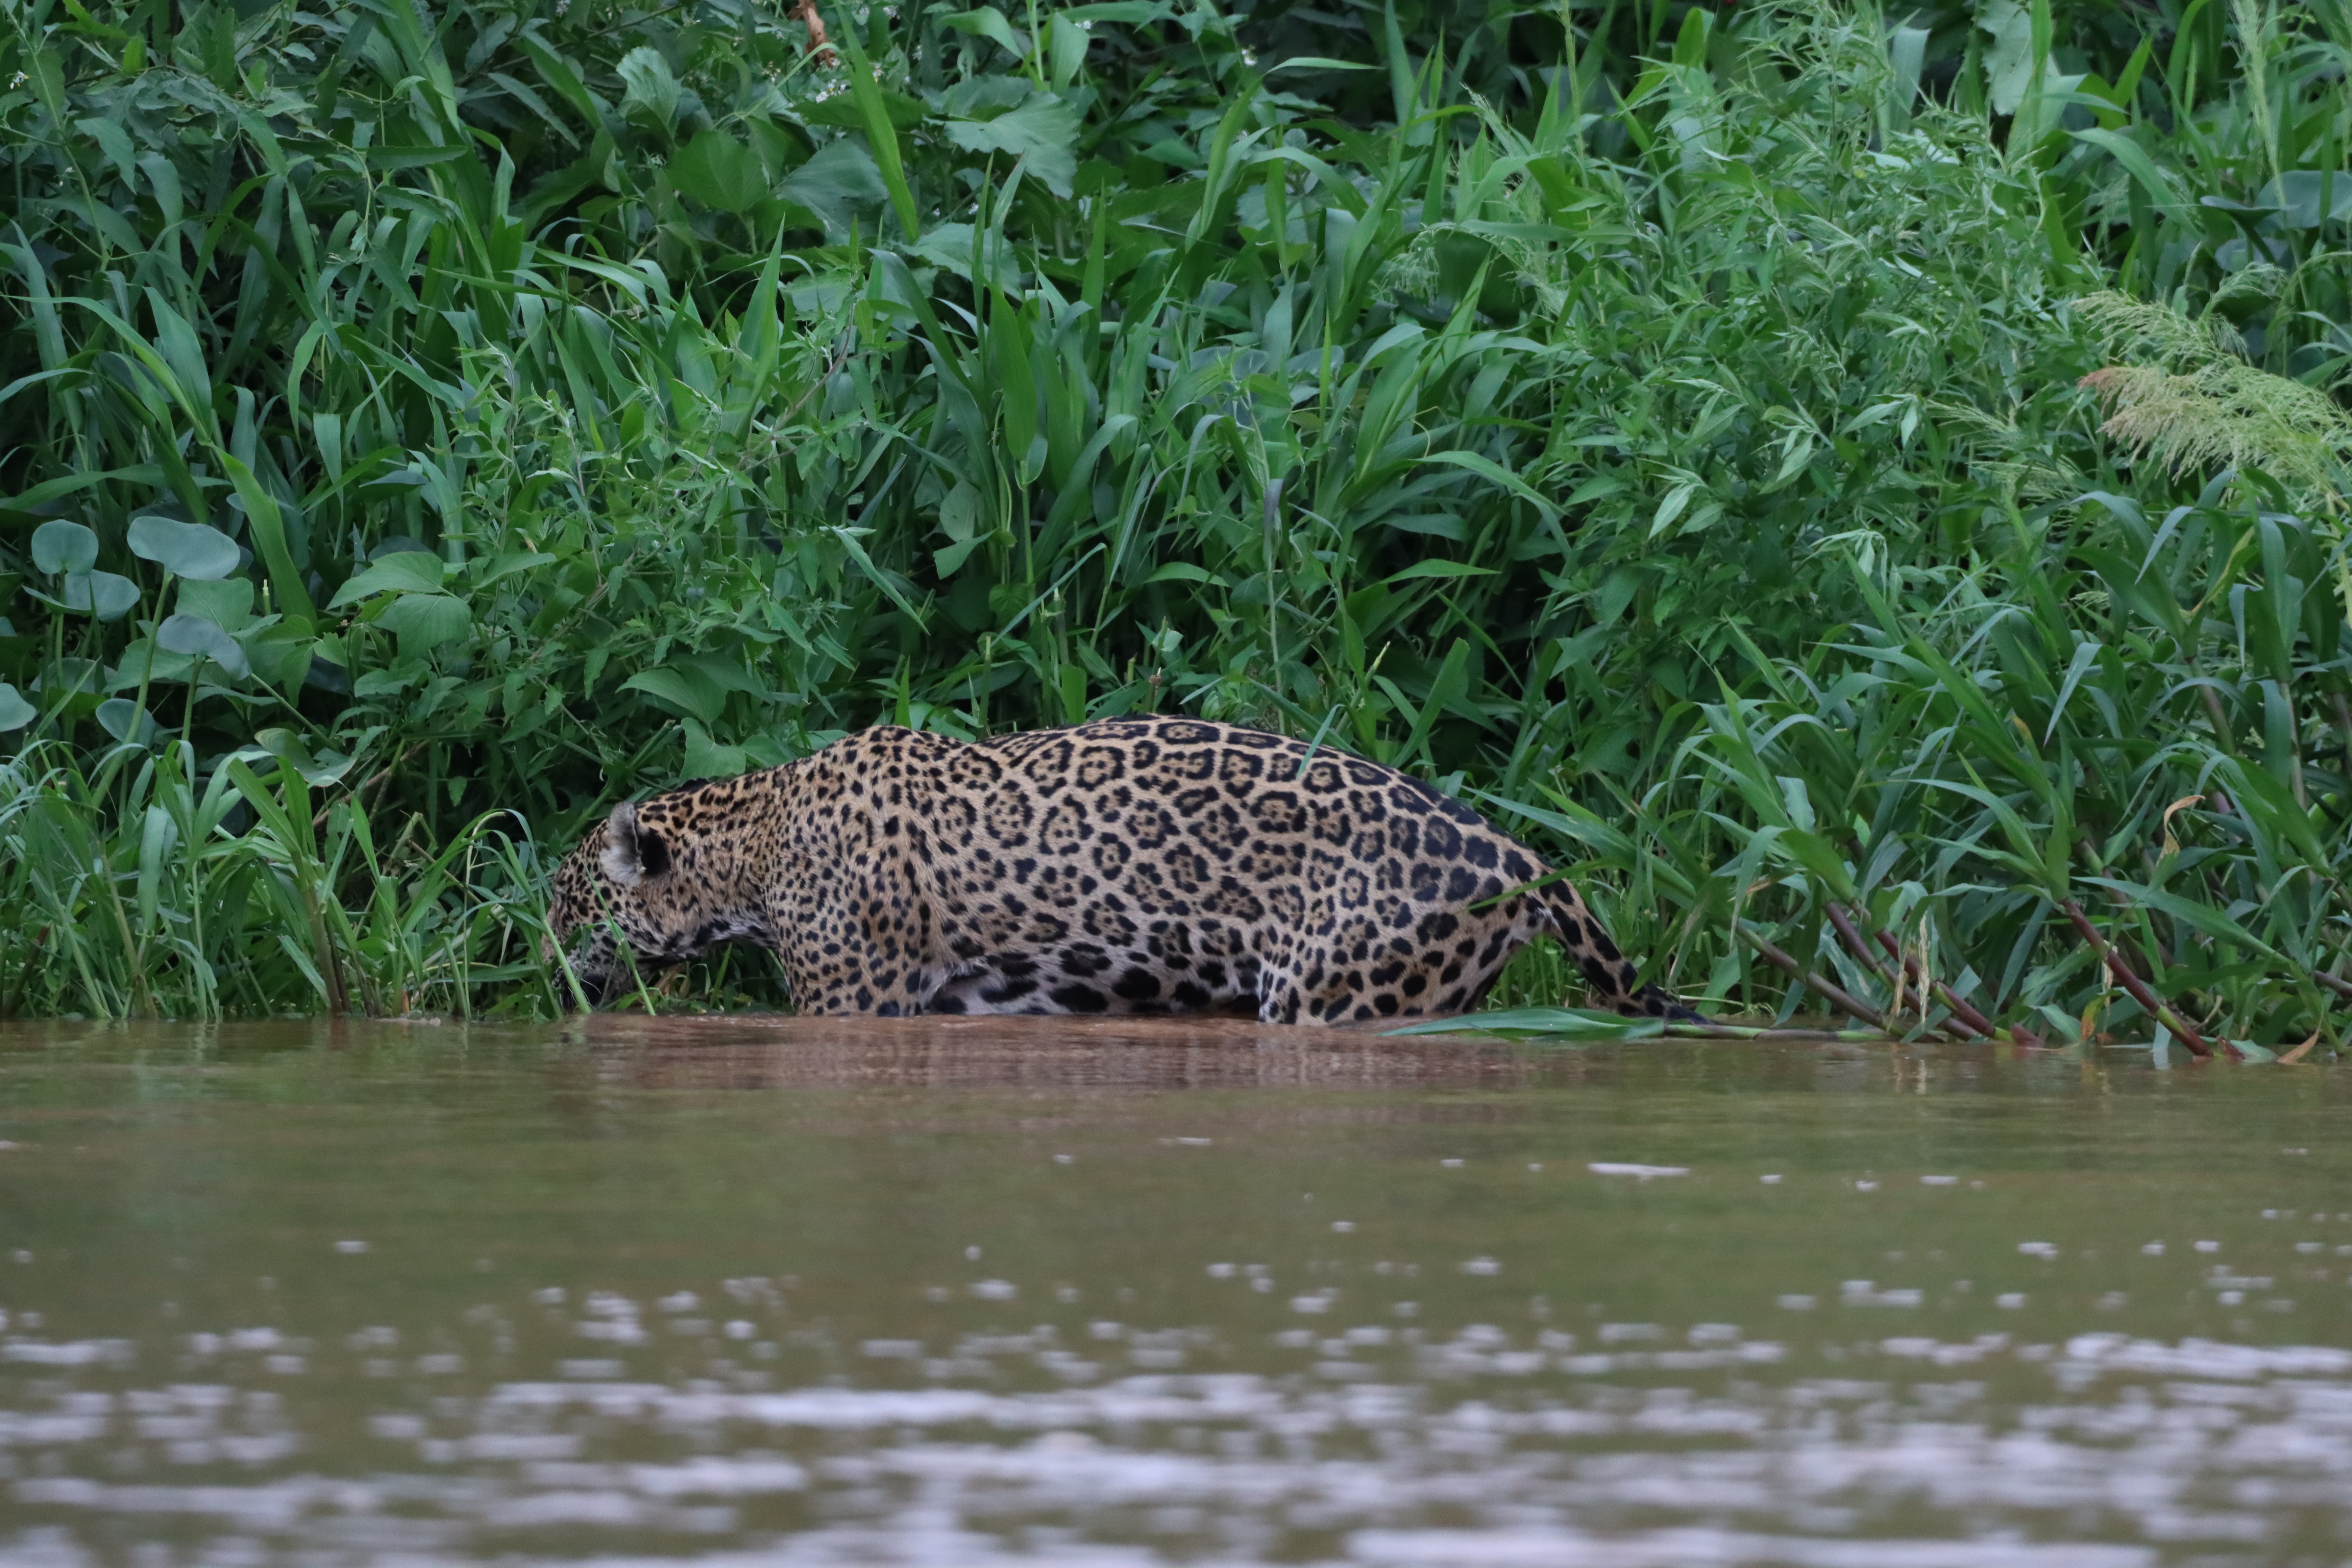
Jaguar: Overa